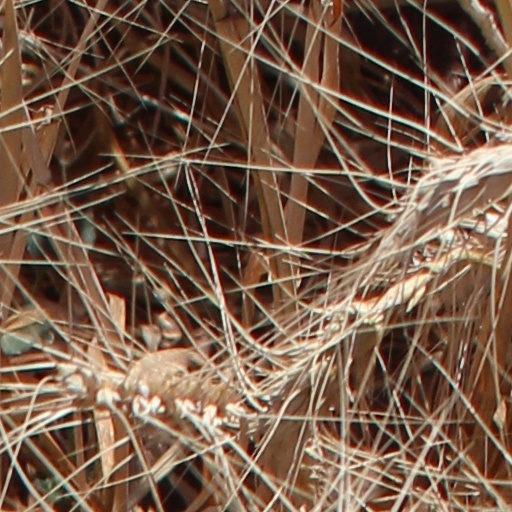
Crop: wheat